Alistair Sylvester

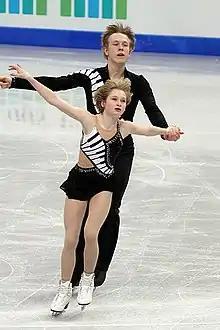
Bell/Sylvester at the 2012 World Junior Championships

Alistair Sylvester (born October 29, 1994) is a Canadian pair skater. He competed at two World Junior Championships with Hayleigh Bell.